Enchele

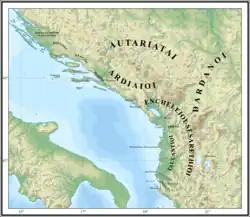
Illyrian tribes in the 7th–4th centuries BCE.

In southern Illyria organized states were formed earlier than in other areas of this region. The oldest known state in the region which can be discussed about from ancient sources is that of the Encheli. The height of the Enchelean state was from the 8th–7th centuries BC, but the kingdom fell from dominant power around the 6th century BC. It seems that the weakening of the kingdom of Enchelae resulted in their assimilation and inclusion into a newly established Illyrian realm at the latest in the 6th–5th century BC, marking the arising of the Dassareti, who appear to have replaced the Enchelei in the lakeland area of Ohrid and Prespa. While the Enchelean area of river Drilon and lake Shkodra in northern Albania saw in later times the emergence of the Labeates, an Illyrian tribe who retained their distinct identity until the early Roman period. As reported in a fragment of Hecataeus of Miletus (around 6th century BC), Enchelei neighbored the Dexaroi, a Chaonian tribe.